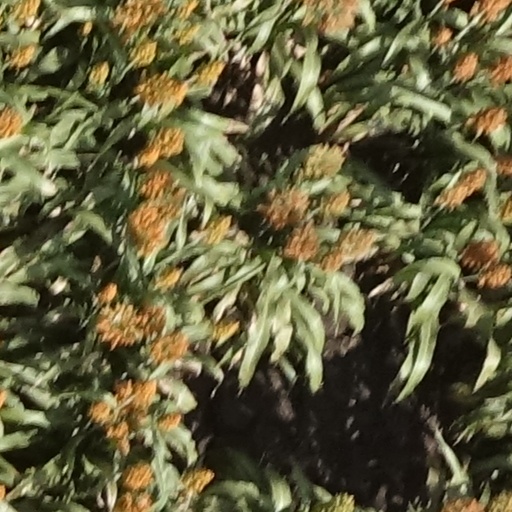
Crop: sorghum